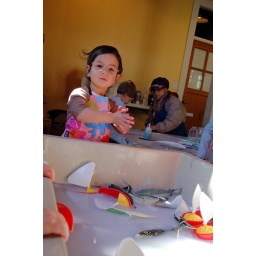
lots of fun in the water table too